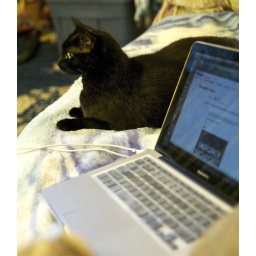
in lieu of a hot water bottle